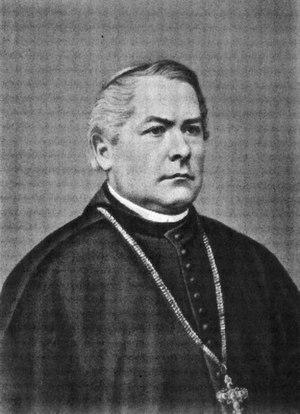
Maximilian Joseph von Tarnóczy est un cardinal autrichien du XIXᵉ siècle.